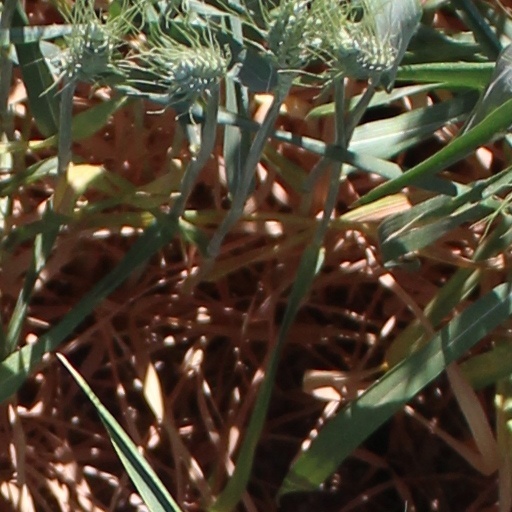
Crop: wheat